Mickey Vernon

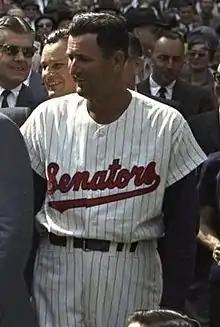
Vernon in 1963 as manager of the expansion Washington Senators

Vernon's career as a coach and manager began during his 1960 stint on the staff of his longtime friend, Pirates' skipper Danny Murtaugh.